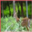
Label: deer